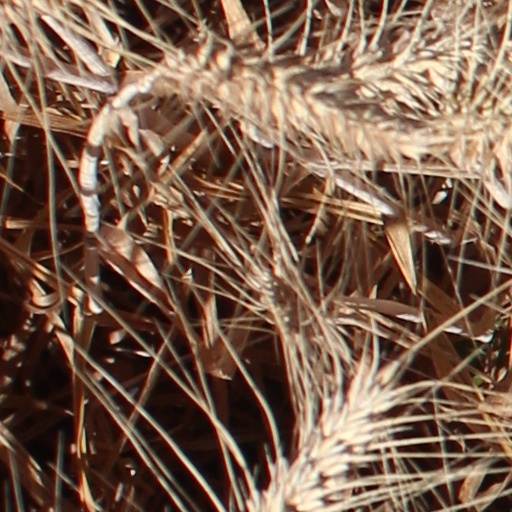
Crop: wheat